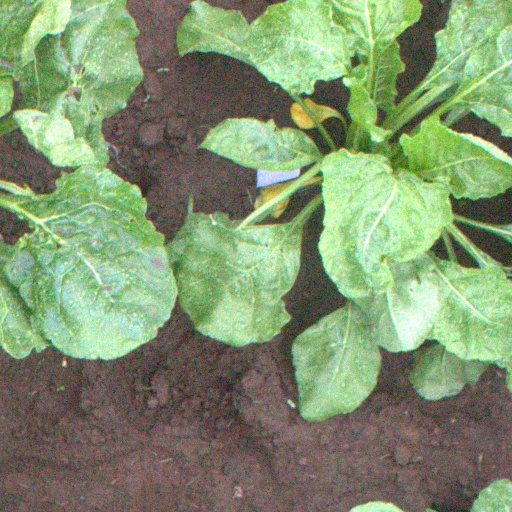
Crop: sugar beet